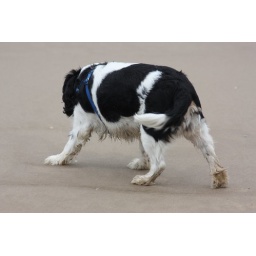
A day on the Freshfields near Liverpool with our inlaws, their dog Jas and our spaniel (Maggie) and pug (Parker).